Mircea Geoană

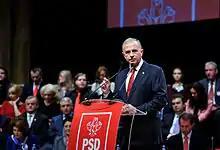
Mircea Geoană at the National Council of the Social Democratic Party in 2013

A speaker of the French language, in 1990 he was hired by the Foreign Ministry as responsible for relations with France. The following year, Minister Adrian Năstase promoted him to head the European Affairs Directorate for relations with NATO, the European Union, the OSCE, the WEU, and the Council of Europe. In this capacity in 1991 he led the Romanian delegation to the committee of senior officials of the OSCE. In 1994 he became director general of the directorate general for Asia, Latin America, the Middle East, and Africa and in 1995 also for Europe and North America. Between 1993 and 1995 he was simultaneously the spokesman of the Foreign Ministry then led by Teodor Meleșcanu.